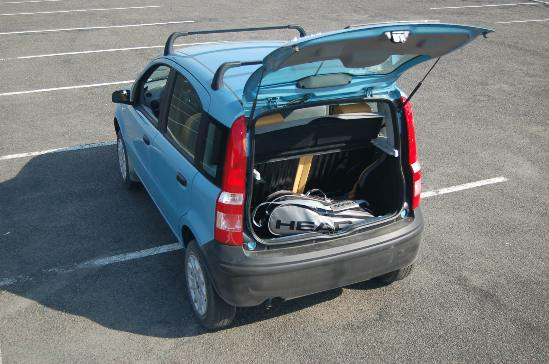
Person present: No